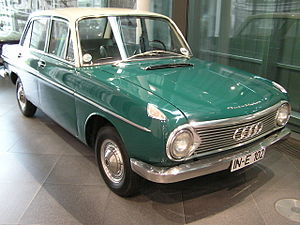
DKW
DKW F102
"DKW er et ophørt tysk bil- og motorcykelmærke, Mærket havde danske rødder, idet det blev stiftet af danskeren Jørgen Skafte Rasmussen, som i 1916 startede mærket. Virksomheden havde først lavet udstyr til damp-kedler og dampmaskiner, og ideen var altså at lave dampdrevne biler, men med udgangspunkt i nogle små to-taktsmotorer, der også blev navngivet, så de passede med forkortelsen DKW; ""Des Knabens Wunsch"" og ""Das Kleine Wunder"" blev der først bygget lette motorcykler og dereftere kraftigere motorcykler.